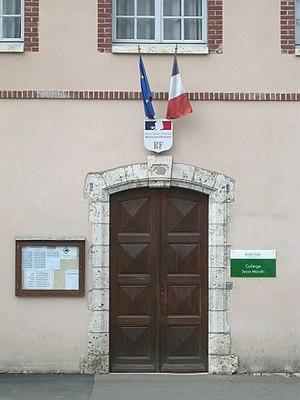
Collège Jean Moulin (12, rue Sainte Même, Chartres).